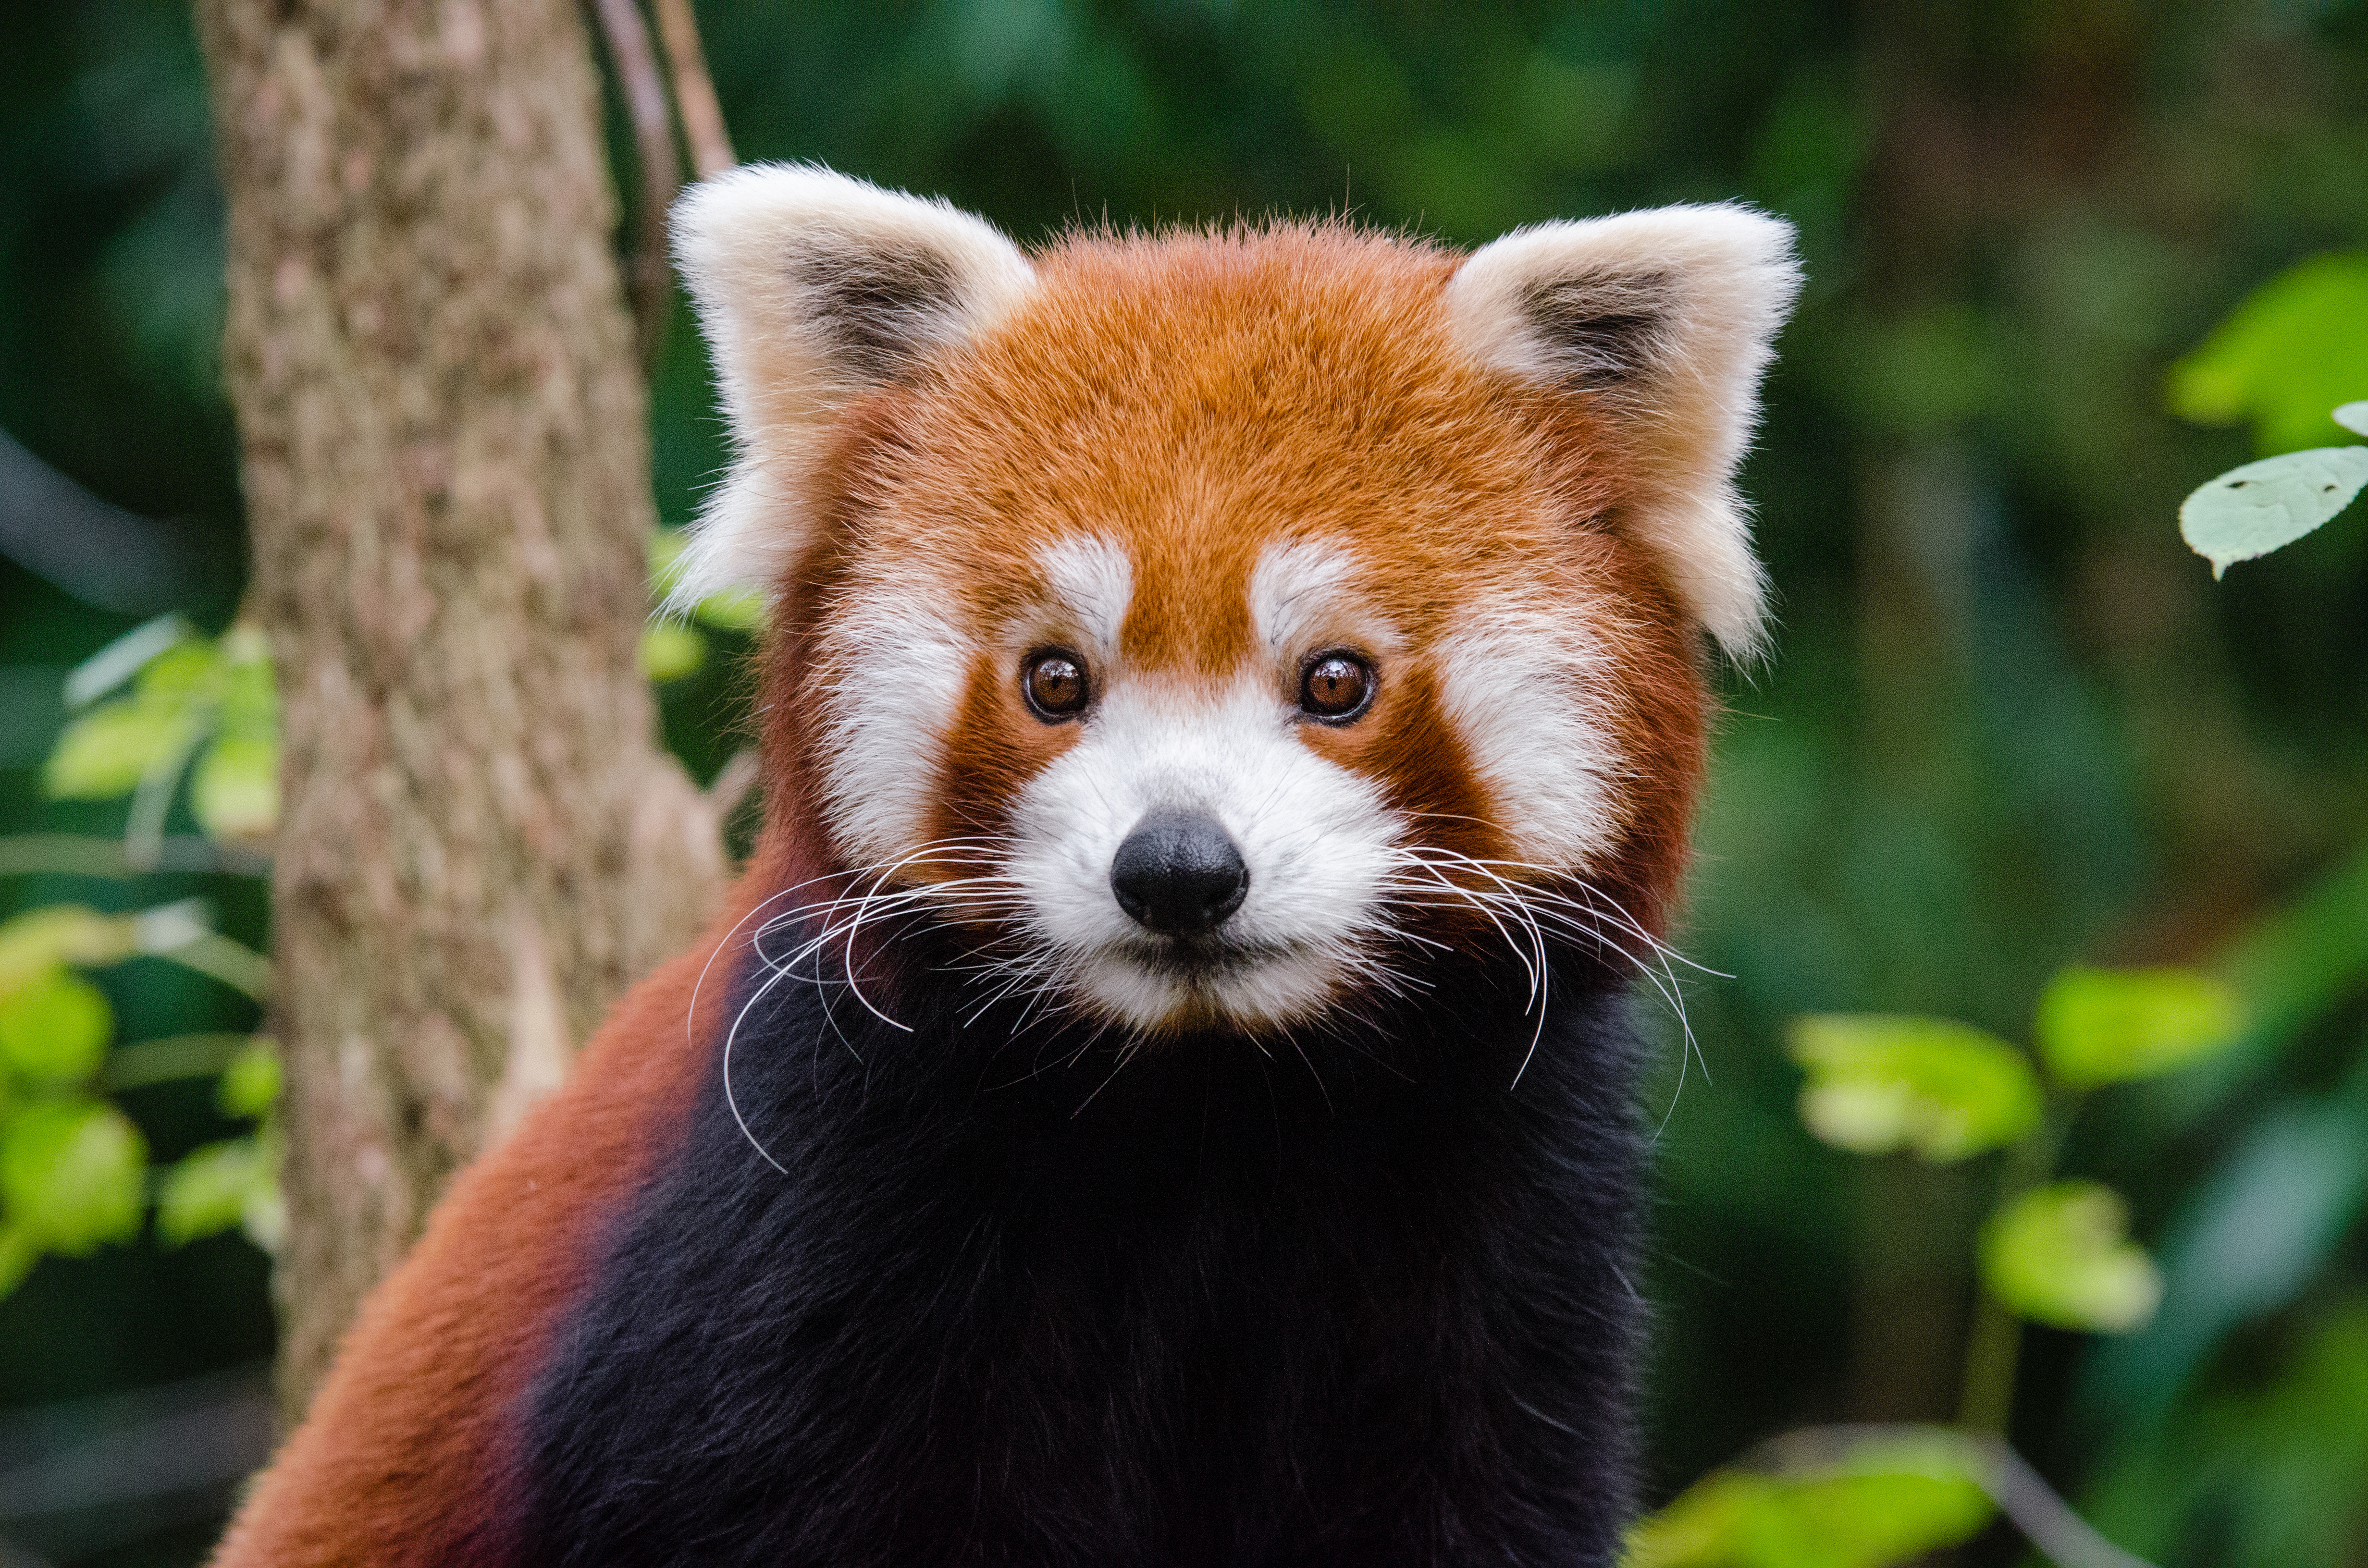
tree, nature, bokeh, blur, field, vintage, sweet, feet, animal, cute, female, wildlife, zoo, fur, orange, young, spring, green, high, red, foot, mammal, nikon, fauna, red panda, panda, 2015, face, nose, whiskers, paw, tail, animals, ears, endangered, vertebrate, germany, deutschland, natur, paws, tier, depth, iso, depthoffield, fell, gesicht, baum, adorable, bamboo, d7000, roter, kleiner, niedlich, sues, suess, species, bedrohte, tierart, tierpark, weiblich, jungtier, jung, ohren, schwanz, nase, bedroht, ailurus, fulgens, mozilla, firefox, wochenende, weekend, fr hling, gr n, s s, carnivoran, dog breed group